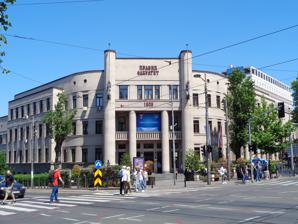
Building: University of Belgrade Faculty of Law
Country: Republic of Serbia
Year built: 1937
University of Belgrade Faculty of Law Правни факултет Универзитета у Београду The Faculty of Law building in June 2021. Type Public Established 1808 ; 217 years ago ( 1808 ) Dean Bojan Milisavljević Academic staff 103 (2016) Students 8,891 (2016) Undergraduates 8,319 (2016) Postgraduates 537 (2016) Doctoral students 35 (2016) Location Belgrade , Serbia 44°48′26″N 20°28′20″E / 44.807237°N 20.472090°E / 44.807237; 20.472090 Campus Urban Website www .ius .bg .ac .rs /eng The Faculty of Law of the University in Belgrade ( Serbian : Правни факултет Универзитета у Београду / Pravni fakultet Univerziteta u Beogradu ), also known as the Belgrade Law School, is one of the first-tier educational institutions of the University of Belgrade , Serbia . The building is located in the heart of the old part of Belgrade , in the urban neighborhood of Palilula , contiguously to the city park Tašmajdan , on Bulevar kralja Aleksandra . History Main article: History of legal education in Serbia The Faculty of Law, established in 1808 as part of the University of Belgrade , is one of the largest law schools in the region, with a long tradition of being a leader in the country's legal education . In the beginning, the Countess Ljubica's Residence was home to this educational institution, which was at that time within the Belgrade Higher School . The law school has always rallied distinguished scholars and lecturers. Since its founding, it has educated almost 50,000 law graduates, around 1,200 magistri iuris and 830 doctores iuris, as well as hundreds of specialists in various areas. A great many Faculty of Law alumni have become recognized experts and scholars in all branches of law, law professors and high ranking government officials. Distinguished scholars include authorities, such as Slobodan Jovanović , Alexander Soloviev , Radomir Lukić , Mehmed Begović and Mihailo Đurić . The faculty's historic building, built by US millionaire Mile Bjelivuk in 1937, was upgraded in 1995 with additional premises, and now comprises about 12,000 sq. meters of space. All the faculties of law, established subsequently in Serbia ( Subotica Law School , University of Novi Sad Faculty of Law , Pristina Law School, Niš Law School , Kragujevac Law School), Montenegro (Podgorica Law School), and in other parts of the former Yugoslavia ( Sarajevo Law School , Skoplje Law School) were formed from the University of Belgrade Faculty of Law as a core. There is many professors at the various faculties of law in all the countries of the former Yugoslavia , who had obtained their academic titles at the University of Belgrade Faculty of Law. The faculty has been awarded fifteen Fulbright Fellowships to do legal research in the United States, the most of any law school in Southeastern Europe . See also: List of Fulbright Scholars from the University of Belgrade Faculty of Law The Faculty of Law Belgrade Law School at night Library The academic law library in the region is located in the very faculty building, occupying the area of around 2,000 sq. meters, with 600 sq. meters of reading rooms, one of which is reserved for researchers and teachers only. The library collection comprises 138,000 monographs, 2,670 titles with 32,600 years of serial publications, reference collection with over 400 encyclopaedias, lexicons, dictionaries and other reference books, and a priceless collection of 91 rarities (featuring several 17th and 18th century editions of Justinian's Codification , a singular edition of Corpus Iuris Canonici , etc.). Belgrade Law Review Annals of the Faculty of Law in Belgrade – Belgrade Law Review Discipline Law review Language Serbian , English Edited by Marija Karanikić Mirić Publication details Former name(s) Archive for Legal and Social Sciences History 1906–present Publisher University of Belgrade Faculty of Law (Serbia) Frequency Quarterly Standard abbreviations ISO 4 ( alt ) · Bluebook ( alt ) NLM ( alt ) · MathSciNet ( alt ) ISO 4 Ann. Fac. Law Belgr. Indexing CODEN ( alt · alt2 ) · JSTOR ( alt ) · LCCN ( alt ) MIAR · NLM ( alt ) · Scopus ISSN 0003-2565 (print) 2406-2693 (web) Links Journal homepage Annals of the Faculty of Law in Belgrade (Belgrade Law Review) is the oldest Southeastern European academic law journal, having been founded in 1906 as Archive for Legal and Social Sciences . The law review serves as a forum for the expression of the legal ideas. Editors-in-Chief of the Belgrade Law Review are professors Sima Avramovic and Alan Watson . In honor of Watson's worldwide scholarship, the Faculty of Law also established the Alan Watson Foundation . Academic and professional gatherings European Forum Alpbach at the Belgrade Law School The faculty participates in numerous scholarly and professional events (both national and international) and regularly present their papers at conferences held annually by the national lawyers’ associations such as the Kopaonik School of Natural Law , the Commercial Lawyers' Convention, numerous criminal law symposia, etc. Academic staff The University of Belgrade Faculty of Law has among its faculty some of the most eminent experts in various legal disciplines, as well as in a range of other social sciences ( economy , sociology , philosophy , political science , legal history , etc.)  Amongst them, there have been 19 members of the Academies of Sciences, 15 presidents of the University of Belgrade , six judges of the Constitutional Court of Serbia, many names recognized within the domestic and international academic community, as well as several dozens of high government officials – Prime Ministers, Deputy Prime Ministers and Ministers, Ambassadors, etc. Miroljub Labus , Dejan Popović , Gašo Knežević and Kosta Čavoški are some of the current faculty. Competition in Oratory Main article: Belgrade Competition in Oratory The traditional annual student Belgrade Competition in Oratory has become an event that attracts interest of the entire University and the general public. Following the example of the Faculty of Law in Belgrade, a number of other faculties organize their own competitions, the winners of which participate in the Serbian universities wide finals. International competitions Moot Court room Participating in inter-faculty competitions in different fields of practice at the national and international level is a great challenge to students. The student teams are coached by professors and teaching assistants, and they have achieved notable success in the past. Apart from national competitions in various fields, for a number of years the Faculty of Law has enabled its students to participate in international competitions, such as the William C. Vis International Commercial Arbitration Moot (in international commercial and arbitration Law), Philip C. Jessup International Law Moot Court Competition (in international public law), Jean Pictet International Humanitarian Law Moot (in international humanitarian law), Clinical Legal History Competition (simulation of a court proceeding in ancient Athens), etc. Regarding Willem C. Vis Moot, since 2008, University of Belgrade Faculty of Law hosts an annual pre-moot competition better known as Belgrade Open. In 2010, 22 teams from 16 countries participated. Actual pre-moot rounds of Belgrade Open are, since 2009, preceded by an arbitration conference dealing with issues which were brought upon in that year's moot problem. In 2011, the University of Belgrade Faculty of Law team triumphed at the Monroe E. Price International Media Law Moot Court Competition at the University of Oxford . Student life Gym at the Belgrade Law School Student life at the faculty does not merely revolve around lectures and exams, as there is a diverse array of student activities. There are many student organisations, of which Belgrade chapter of The European Law Students' Association , is one of the most active ones, organizing student exchange programmes throughout Europe. Students elect their representatives (Student Vice-Dean and the Student Parliament ) to coordinate various student activities, represent their interests in the faculty bodies, participate in the evaluation of studies and the faculty, and secure the involvement and participation of students in all matters and issues of interest to them. Students publish their own journal – Pravnik (The Lawyer), take part in various competitions through their sports club Pravnik, stage plays through a drama society, organize discussion forums through the long lasting UN Club, whereas Oratory Centre Institutio oratoria gathers all those interested in developing public speaking skills and prepares them for competitions. The Society for Roman Law and Classics Forum Romanum has a particularly long and fine tradition. Established in 1970, it organizes discussion forums and social activities on a weekly basis. Over the years dozens of internationally renowned professors have participated in its activities, e.g. the late Regius Professor of Civil Law Peter Birks from Oxford . Degree programs Inauguration of a new academic year The law school practices a two-cycle system of studies: the first lasts four years ( undergraduate studies ) and the second lasts one year ( Master studies ). The undergraduate studies include mandatory courses, a selection of four major streams of study – judicial - administrative , business law , legal theory and international law as well as a number of elective courses which students can choose according to their personal interests and preferences. The Master studies encompass two basic programs – business law and administrative - judicial programs, as well as many so-called open Master programs in various areas. The law school has adopted and complies to the European Credit Transfer and Accumulation System . In order to meet the challenge of serving a great number of students and maintaining high academic standards at the same time, a wide area of teaching methods are being used, ranging from lectures, seminars, study and advanced study groups (similar to honors classes in the U.S.), to mentor work and various other modern methods of teaching. Also, for the purpose of gaining practical skills, the law school organizes training courses, courses in legal writing , internships , the legal clinic , moot courts , and similar. Master and doctoral studies include degree programs in: legal theory , legal history , civil law , criminal law , business law , corporate law , international commercial law , intellectual property , public international law , labor law , social security law, administrative law , and public administration , constitutional law and political systems, legal and economic studies, legal and social studies , European Union law . English graduate programs The graduate academic program Master in European Integration is taught entirely in English for both international and Serbian students. The program is worth 60 ECTS. Students having a bachelor's degree in law or social sciences-humanities are eligible to apply. Slobodan Milošević , President of Serbia (1989–1997) and President of FR Yugoslavia (1997–2000) Vojislav Koštunica , President of Yugoslavia (2000–2003) and Prime Minister of Serbia (2004–2008) Filip Vujanović , President of Montenegro (2003–2018) Notable alumni Vladan Batić , Serbian Minister of Justice (2000–2003) and president of the Christian Democratic Party of Serbia (1997–2010) Džemal Bijedić , President of the Federal Executive Council in SFR Yugoslavia (1971–1977) Vuk Drašković , Serbian Minister of Foreign Affairs (2004–2007) and president of the Serbian Renewal Movement (1990–present) Gorica Gajević (born 1958), General Secretary of the Socialist Party of Serbia , 1996-2000 Kiro Gligorov , President of the Republic of Macedonia (1991–1999) Zdravko Grebo , law professor at the University of Sarajevo and founder of the Open Society Foundation of Bosnia & Herzegovina Vilim Herman , Croatian politician and law professor at the University of Osijek Miroljub Jevtić , Serbian political scientist Dragan Jočić , Serbian Minister of the Interior (2004–2008) Nebojša Kaluđerović , Montenegrin Ambassador to the United Nations (2006–2010) Vojislav Koštunica , President of FR Yugoslavia (2000–2003) and Serbian Prime Minister (2004–2008) Ranko Krivokapić , President of the Parliament of Montenegro (2003–2016), Minister of Foreign Affairs (2022–) Laza Lazarević , Serbian writer and psychiatrist Dimitrije Ljotić , Yugoslav Minister of Justice (1931-1931) and German collaborationist during World War II Snežana Malović , Serbian Minister of Justice (2008–2012) Slobodan Milošević , President of Serbia (1989–1997) and President of FR Yugoslavia (1997–2000) Lazar Mojsov , President of the United Nations General Assembly (1977–1978) and President of Presidency of SFR Yugoslavia (1987–1988) Đurđe Ninković , founding member of the Democratic Party (DS), Serbian Deputy Minister of Justice (2001) Branislav Nušić , Serbian novelist, satirist, essayist and founder of modern rhetoric in Serbia Milan Parivodić , Serbian Minister of International Economic Relations (2004–2006) Fredy Perlman , American author, publisher and activist and Professor at Western Michigan University Dušan Petrović , Serbian Minister of Justice (2007–2008) and vice-president of the Democratic Party (2004–2013) Vida Petrović-Škero , President of the Supreme Court of the Republic of Serbia (2005–2009) Milan St. Protić , Serbian Ambassador to the United States and Mayor of Belgrade (2000–2001) Ivo Lola Ribar , Croatian communist politician in Yugoslavia Nikola Selaković , Serbian Minister of Justice (2012-2016) Minister of Foreign Affairs (2020–) Vojislav Šešelj , president of the Serbian Radical Party (SRS) Ivan Stambolić , President of the Presidency of Serbia (1985–1987) and President of the Executive Council of Serbia (1978–1982) Borisav Stanković , Serbian realist writer Vlajko Stojiljković , Serbian Minister of the Interior (1997–2000) Zoran Stojković , Serbian Minister of Justice (2004–2007) Goran Svilanović , Yugoslav Foreign Minister (2000–2004) and president of the Civic Alliance of Serbia (1999–2004) Ljubomir Tadić , Professor of Philosophy and Member of the Serbian Academy of Sciences and Arts Dimitrije Tucović , Yugoslav social democrat Danilo Türk , Slovenian President (2007-2012) Velibor Vasović , Serbian footballer Marko Vidojković , Serbian novelist of a younger generation Miodrag Vlahović , Montenegrin Minister of Foreign Affairs (2004–2006) and Montenegrin Ambassador to the United States (2006–present) Aleksandar Vučić , President of Serbia (2017-), former Prime Minister of Serbia ( 2014-2017) and president of the Serbian Progressive Party Filip Vujanović , President of Montenegro (2003–2018) and Prime Minister of Montenegro (1998–2002) Svetozar Vukmanović-Tempo , Josip Broz Tito 's personal representative and Member of the Central Committee of the Communist Party of Yugoslavia References